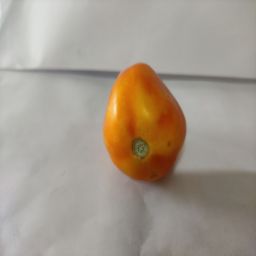
Crop: Tomato
Quality: Ripe